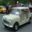
Label: automobile